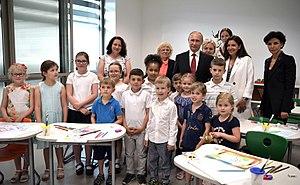
Rachida Dati, née le 27 novembre 1965 à Saint-Rémy, est une femme politique française.